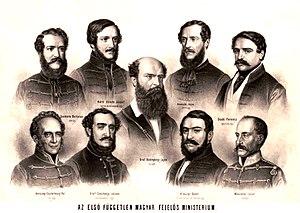
Le comte István Széchenyi de Sárvár-Felsővidék, né à Vienne le 21 septembre 1791 et mort à Döbling le 8 avril 1860, est un homme politique, économiste et écrivain. Véritable polymathe, il fut appelé de son vivant par Lajos Kossuth « le plus grand Hongrois ». Appréciation que le poète Mihály Babits confirma cent ans plus tard dans une étude qu'il lui consacra. Il se fit remarquer par son esprit innovateur dans de nombreux domaines tels que l'économie, la politique extérieure, les transports, les sports. Il mit la Hongrie sur les rails du progrès et plusieurs établissements portent son nom.